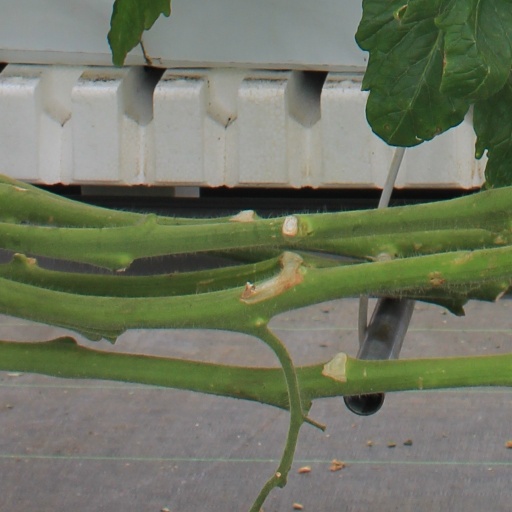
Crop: tomato